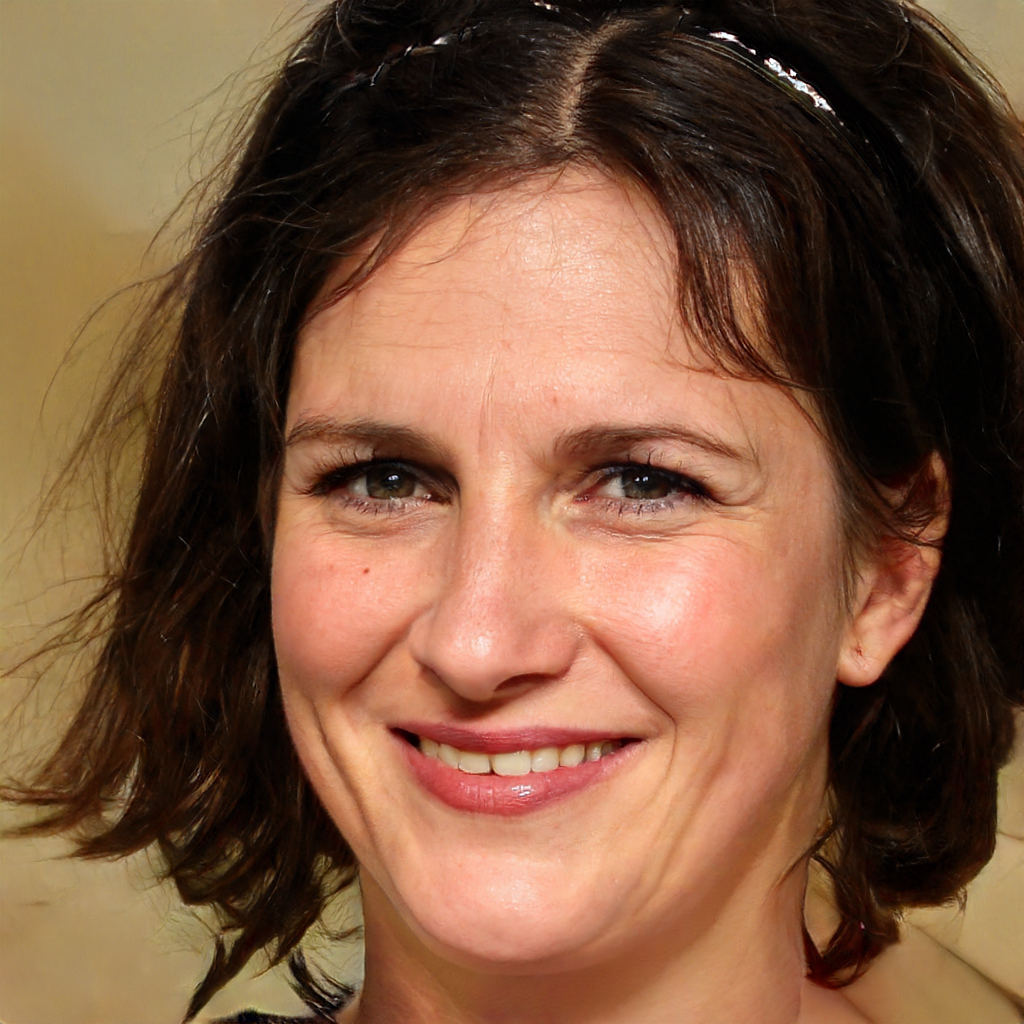
Label: Colored